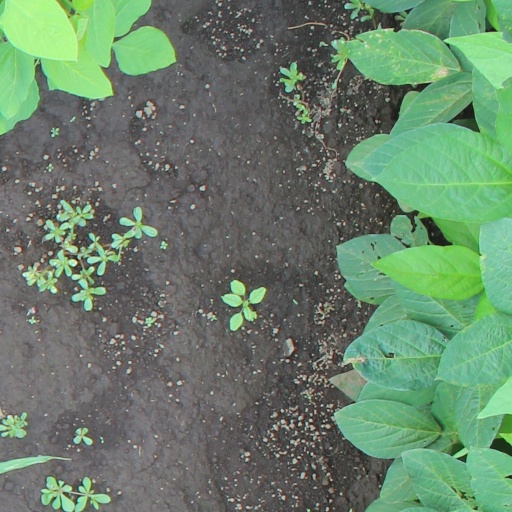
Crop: soybean